DVB 3D-TV

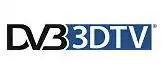
Logo

DVB 3D-TV is a deprecated standard that partially came out at the end of 2010 which included techniques and procedures to send a three-dimensional video signal through actual DVB transmission standards (cable, terrestrial or satellite). There was a commercial requirement text for 3D TV broadcasters and set-top box manufacturers, but no technical information was in there.